1958 Cotton Bowl Classic

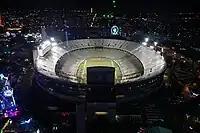
The Cotton Bowl in Dallas, Texas, hosted the Cotton Bowl Classic.

The 1958 Cotton Bowl Classic was the 22nd edition of the college football bowl game, played at the Cotton Bowl in Dallas, Texas, on Wednesday, January 1. Part of the 1957–58 bowl game season, it matched the independent and fifth-ranked Navy Midshipmen and the No. 8 Rice Owls of the Southwest Conference (SWC). Slightly favored, Navy won 20–7.